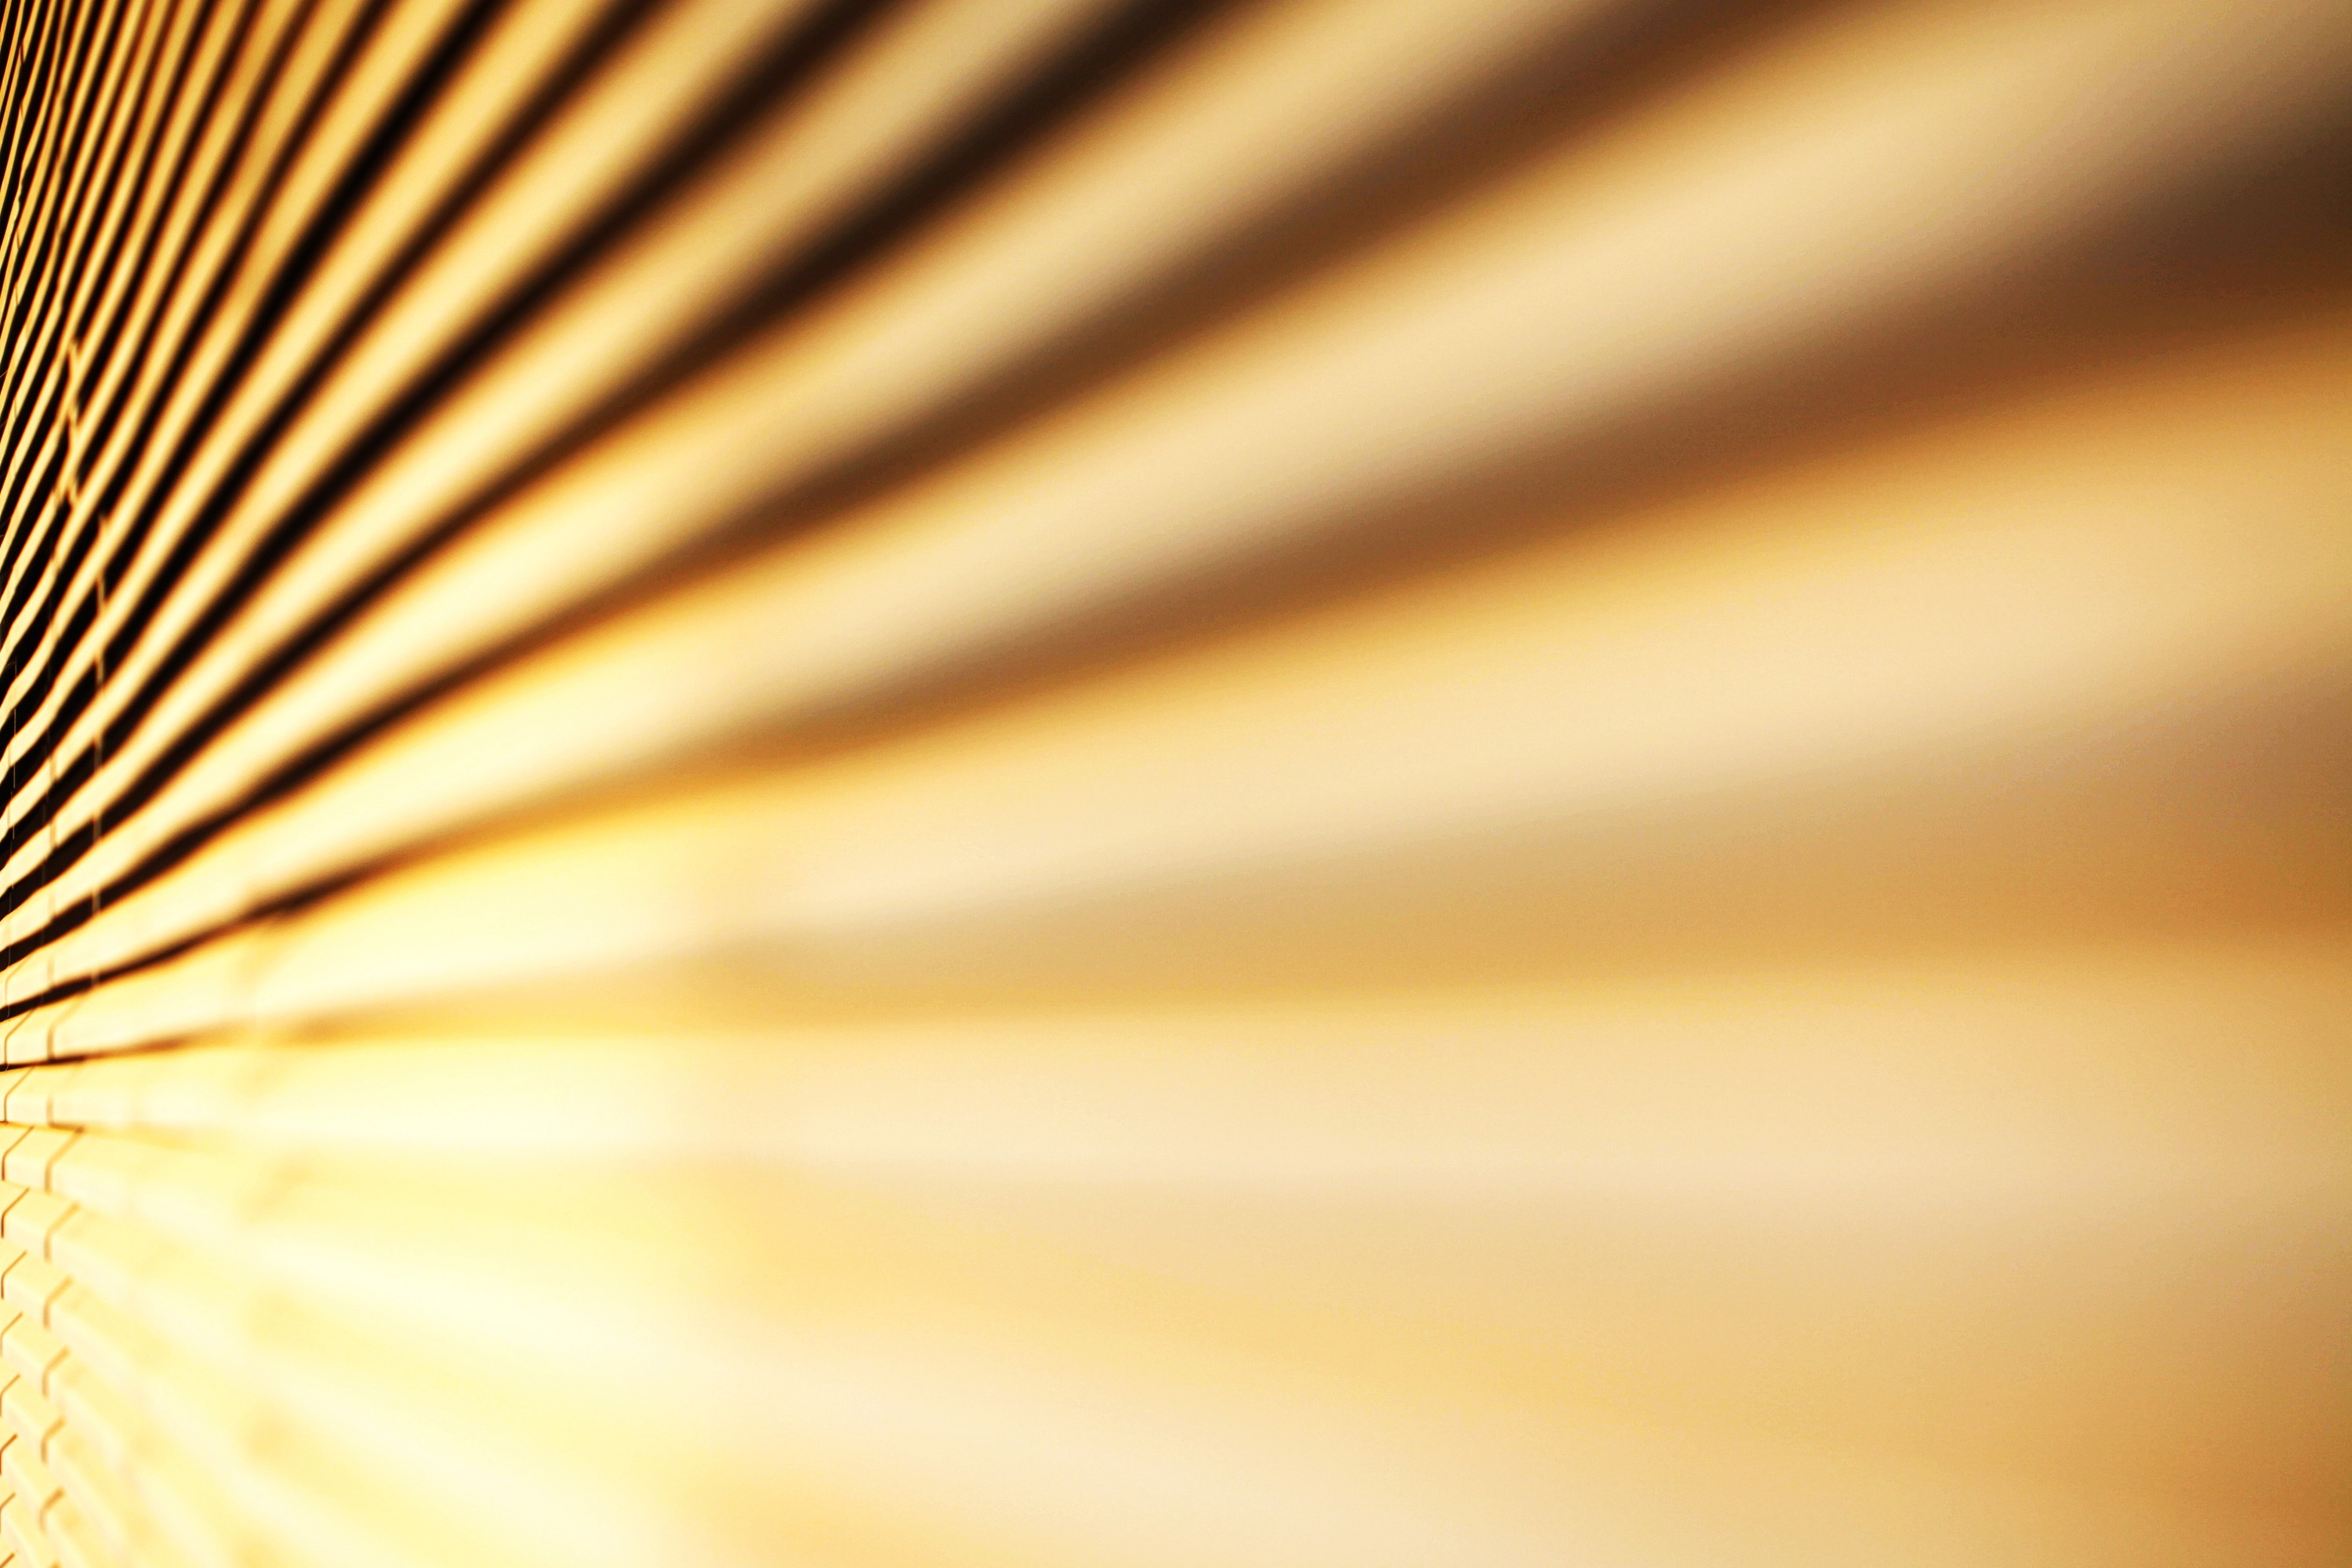
light, wood, sunlight, leaf, flower, line, reflection, color, yellow, circle, close up, shape, macro photography, grass family, computer wallpaper